Lebanon Cedars

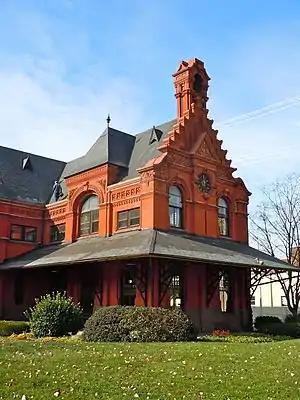
(2011) Cornwell and Lebanon Railroad Station, constructed in 1885. National Register of Historic Places.

The Lebanon Cedars hosted their 1891 home minor league home games at Penryn Park. Penryn Park was first created in 1885 in Lebanon as a public park. The park was intended to attract visitors and increase railroad passenger use of the Cornwall and Lebanon Railroad system serving Lebanon and was constructed by the railroad. Penryn Park contained a railroad station to serve the passengers, which still exists today. Penryn Park was flooded in July, 1925 and never reopened as a public park.